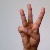
The image shows a hand gesture representing the letter 'W' in Indian Sign Language.